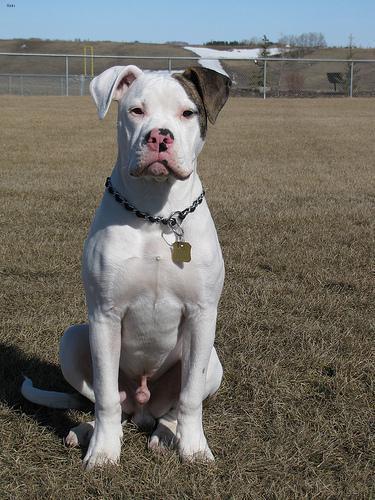
american bulldog